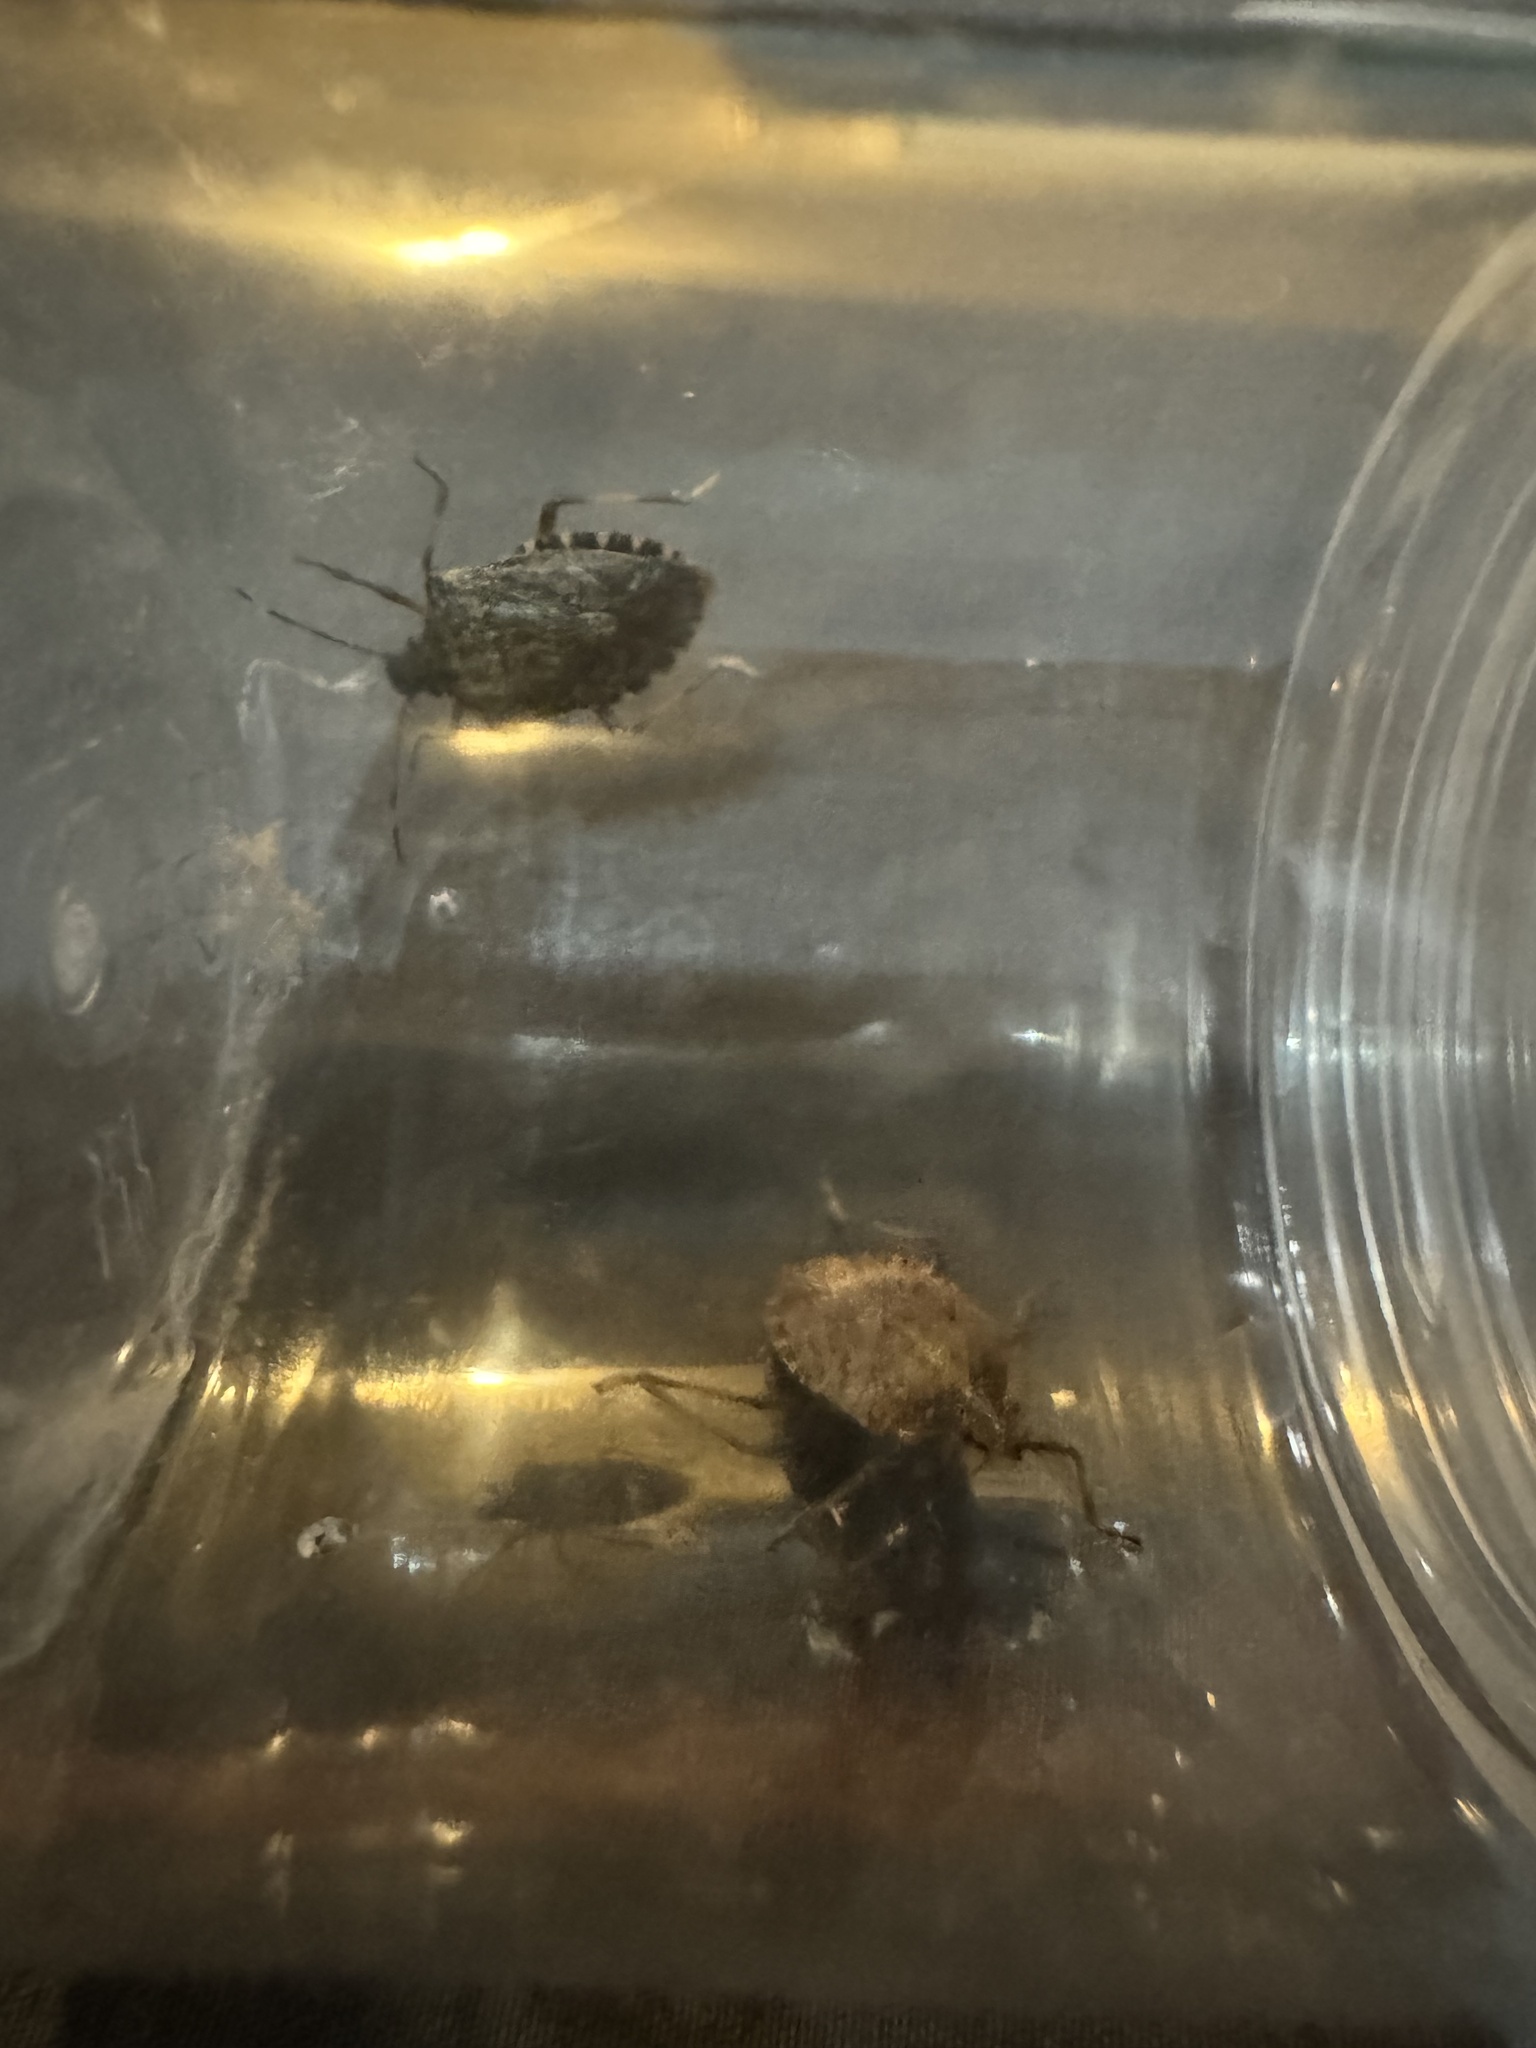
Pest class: stink_bug